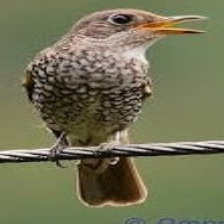
Species: CAPE ROCK THRUSH
Scientific name: MONTICOLA RUPESTRIS